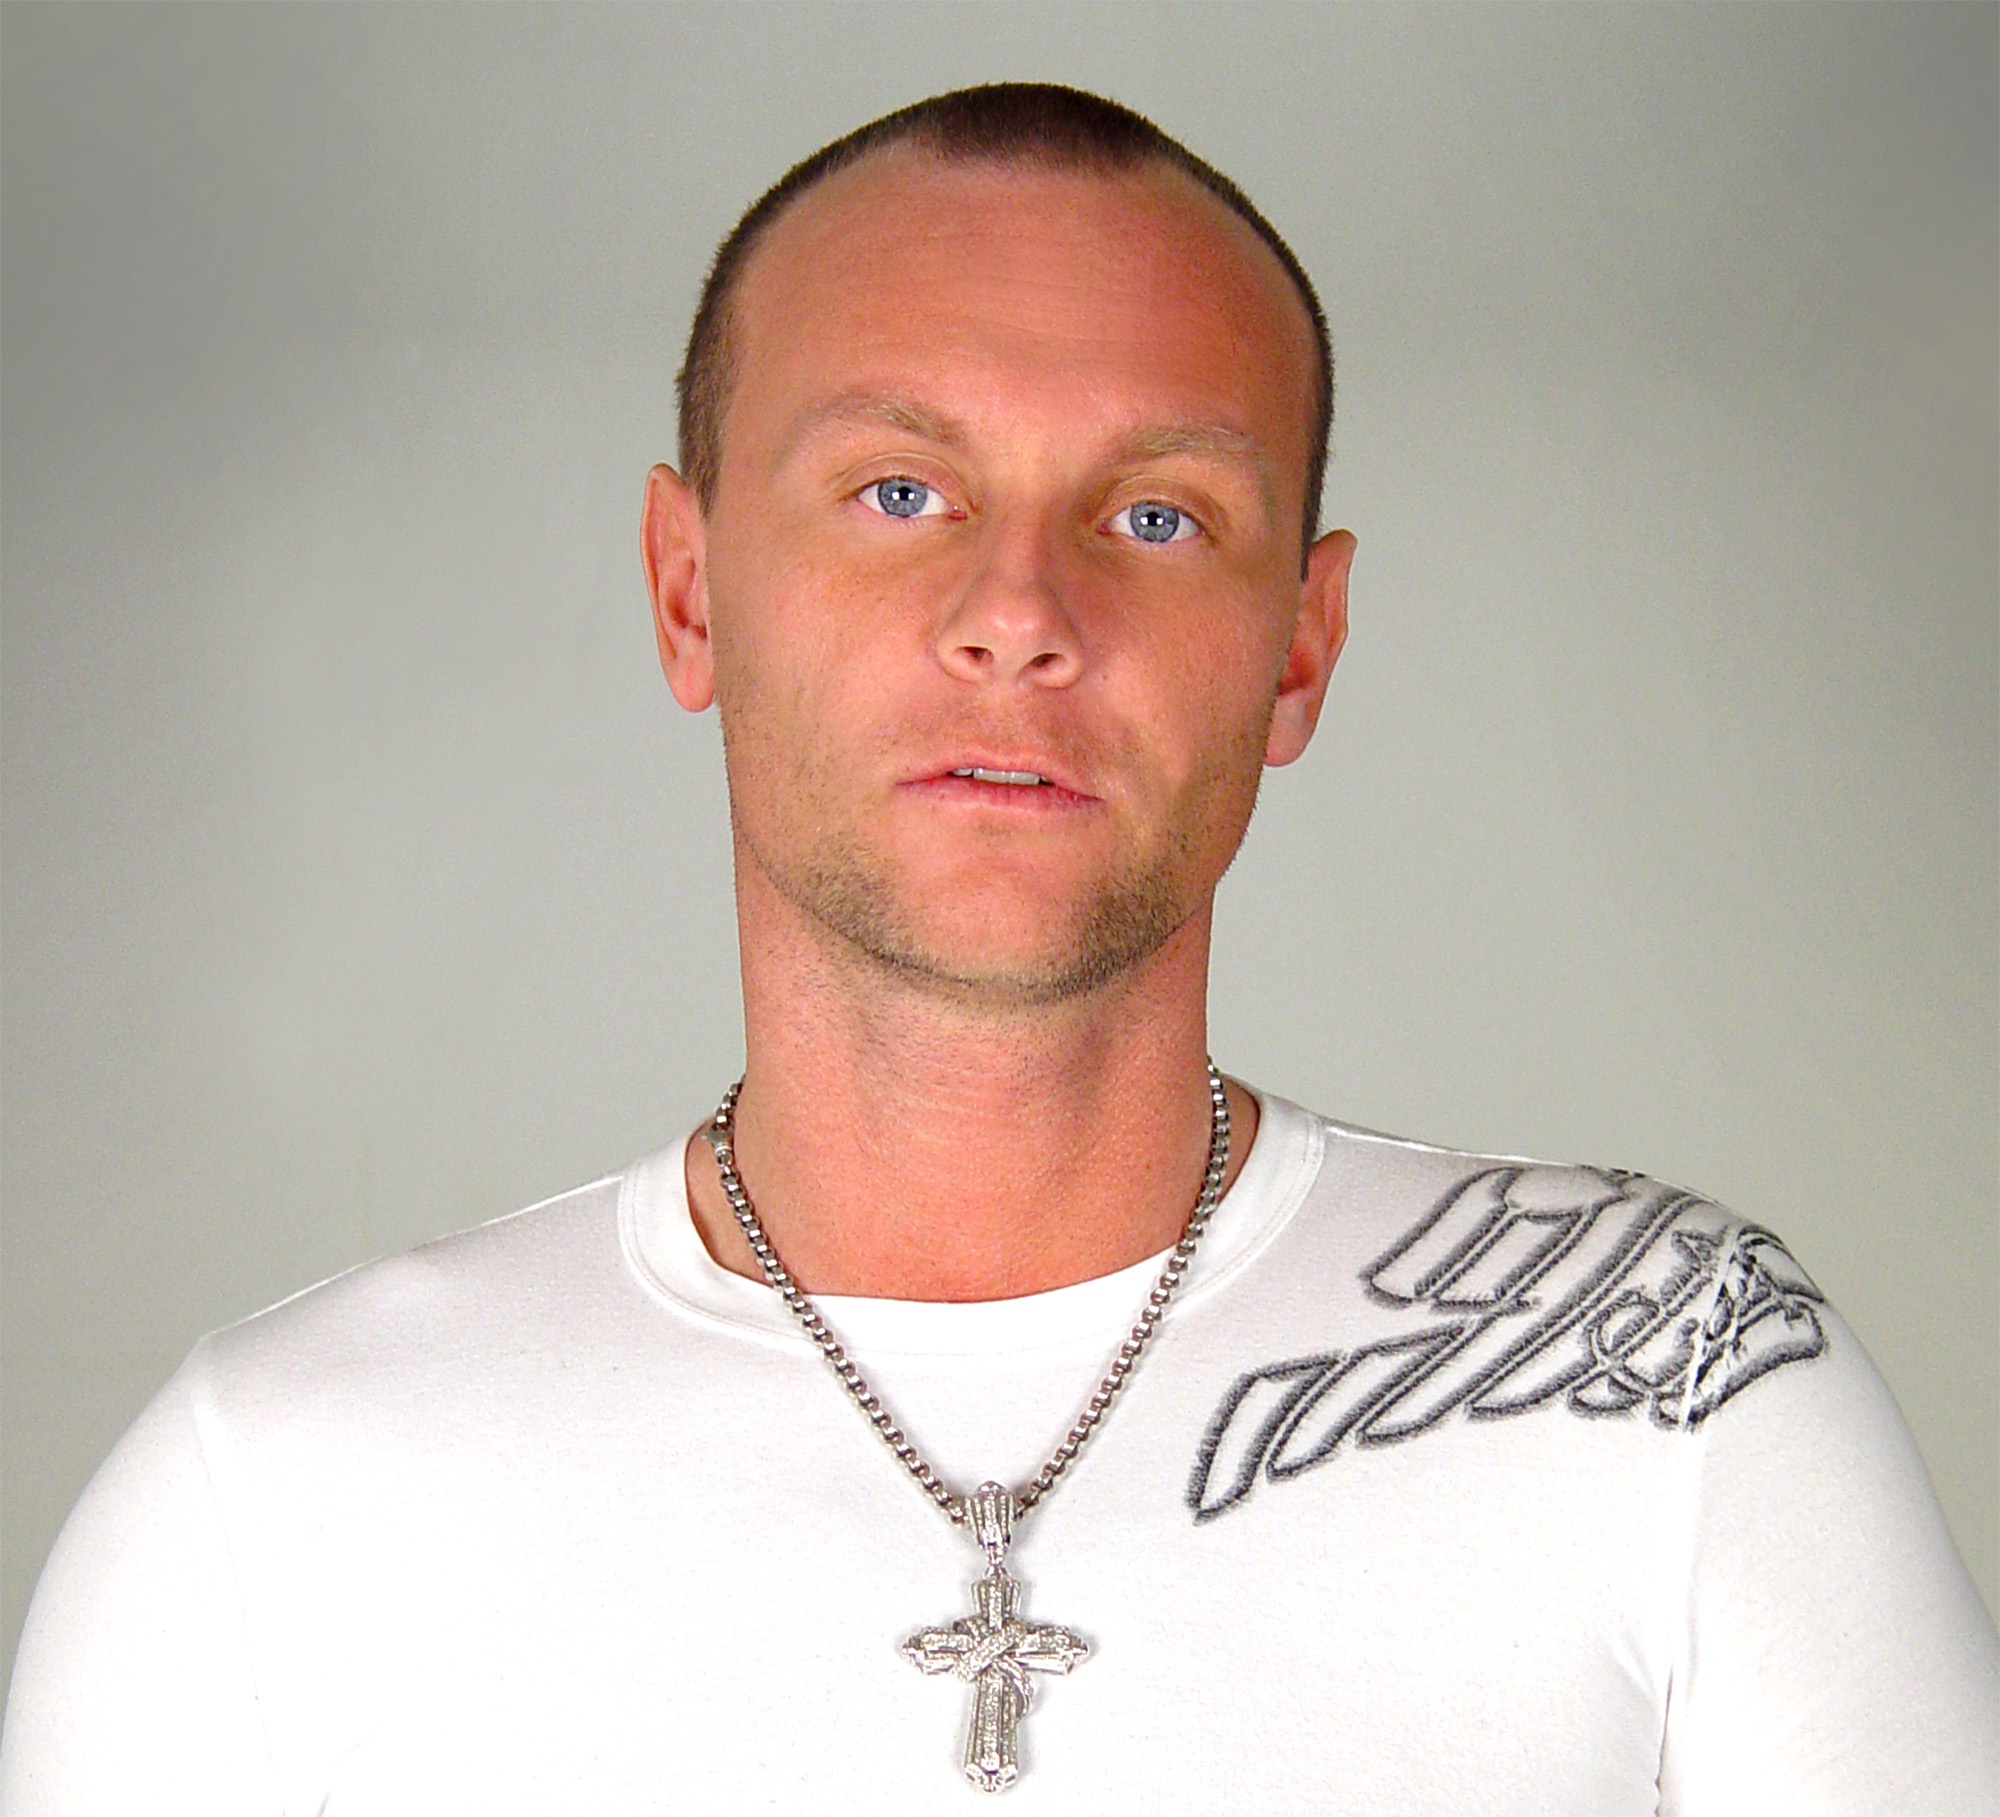
hand, man, person, hair, male, arm, hairstyle, face, nose, head, moustache, organ, facial hair